History of the San Diego Padres

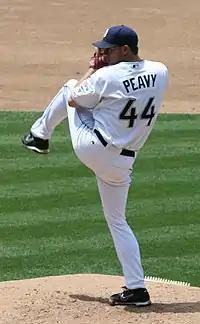
Jake Peavy won the NL Cy Young Award with the team in 2007.

On June 4, 2007, Jake Peavy was named NL Pitcher of the Month after going 4–0 with a 0.79 ERA in May. The next day, Trevor Hoffman was named the "DHL Presents the Major League Baseball Delivery Man of the Month Award" for May 2007. The award recognizes the most outstanding relief pitcher during each month of the regular season. On June 6, 2007, Trevor Hoffman became the first pitcher in major league history to record 500 saves, 498 of them coming as a Padre (the first 2 were as a Florida Marlin).